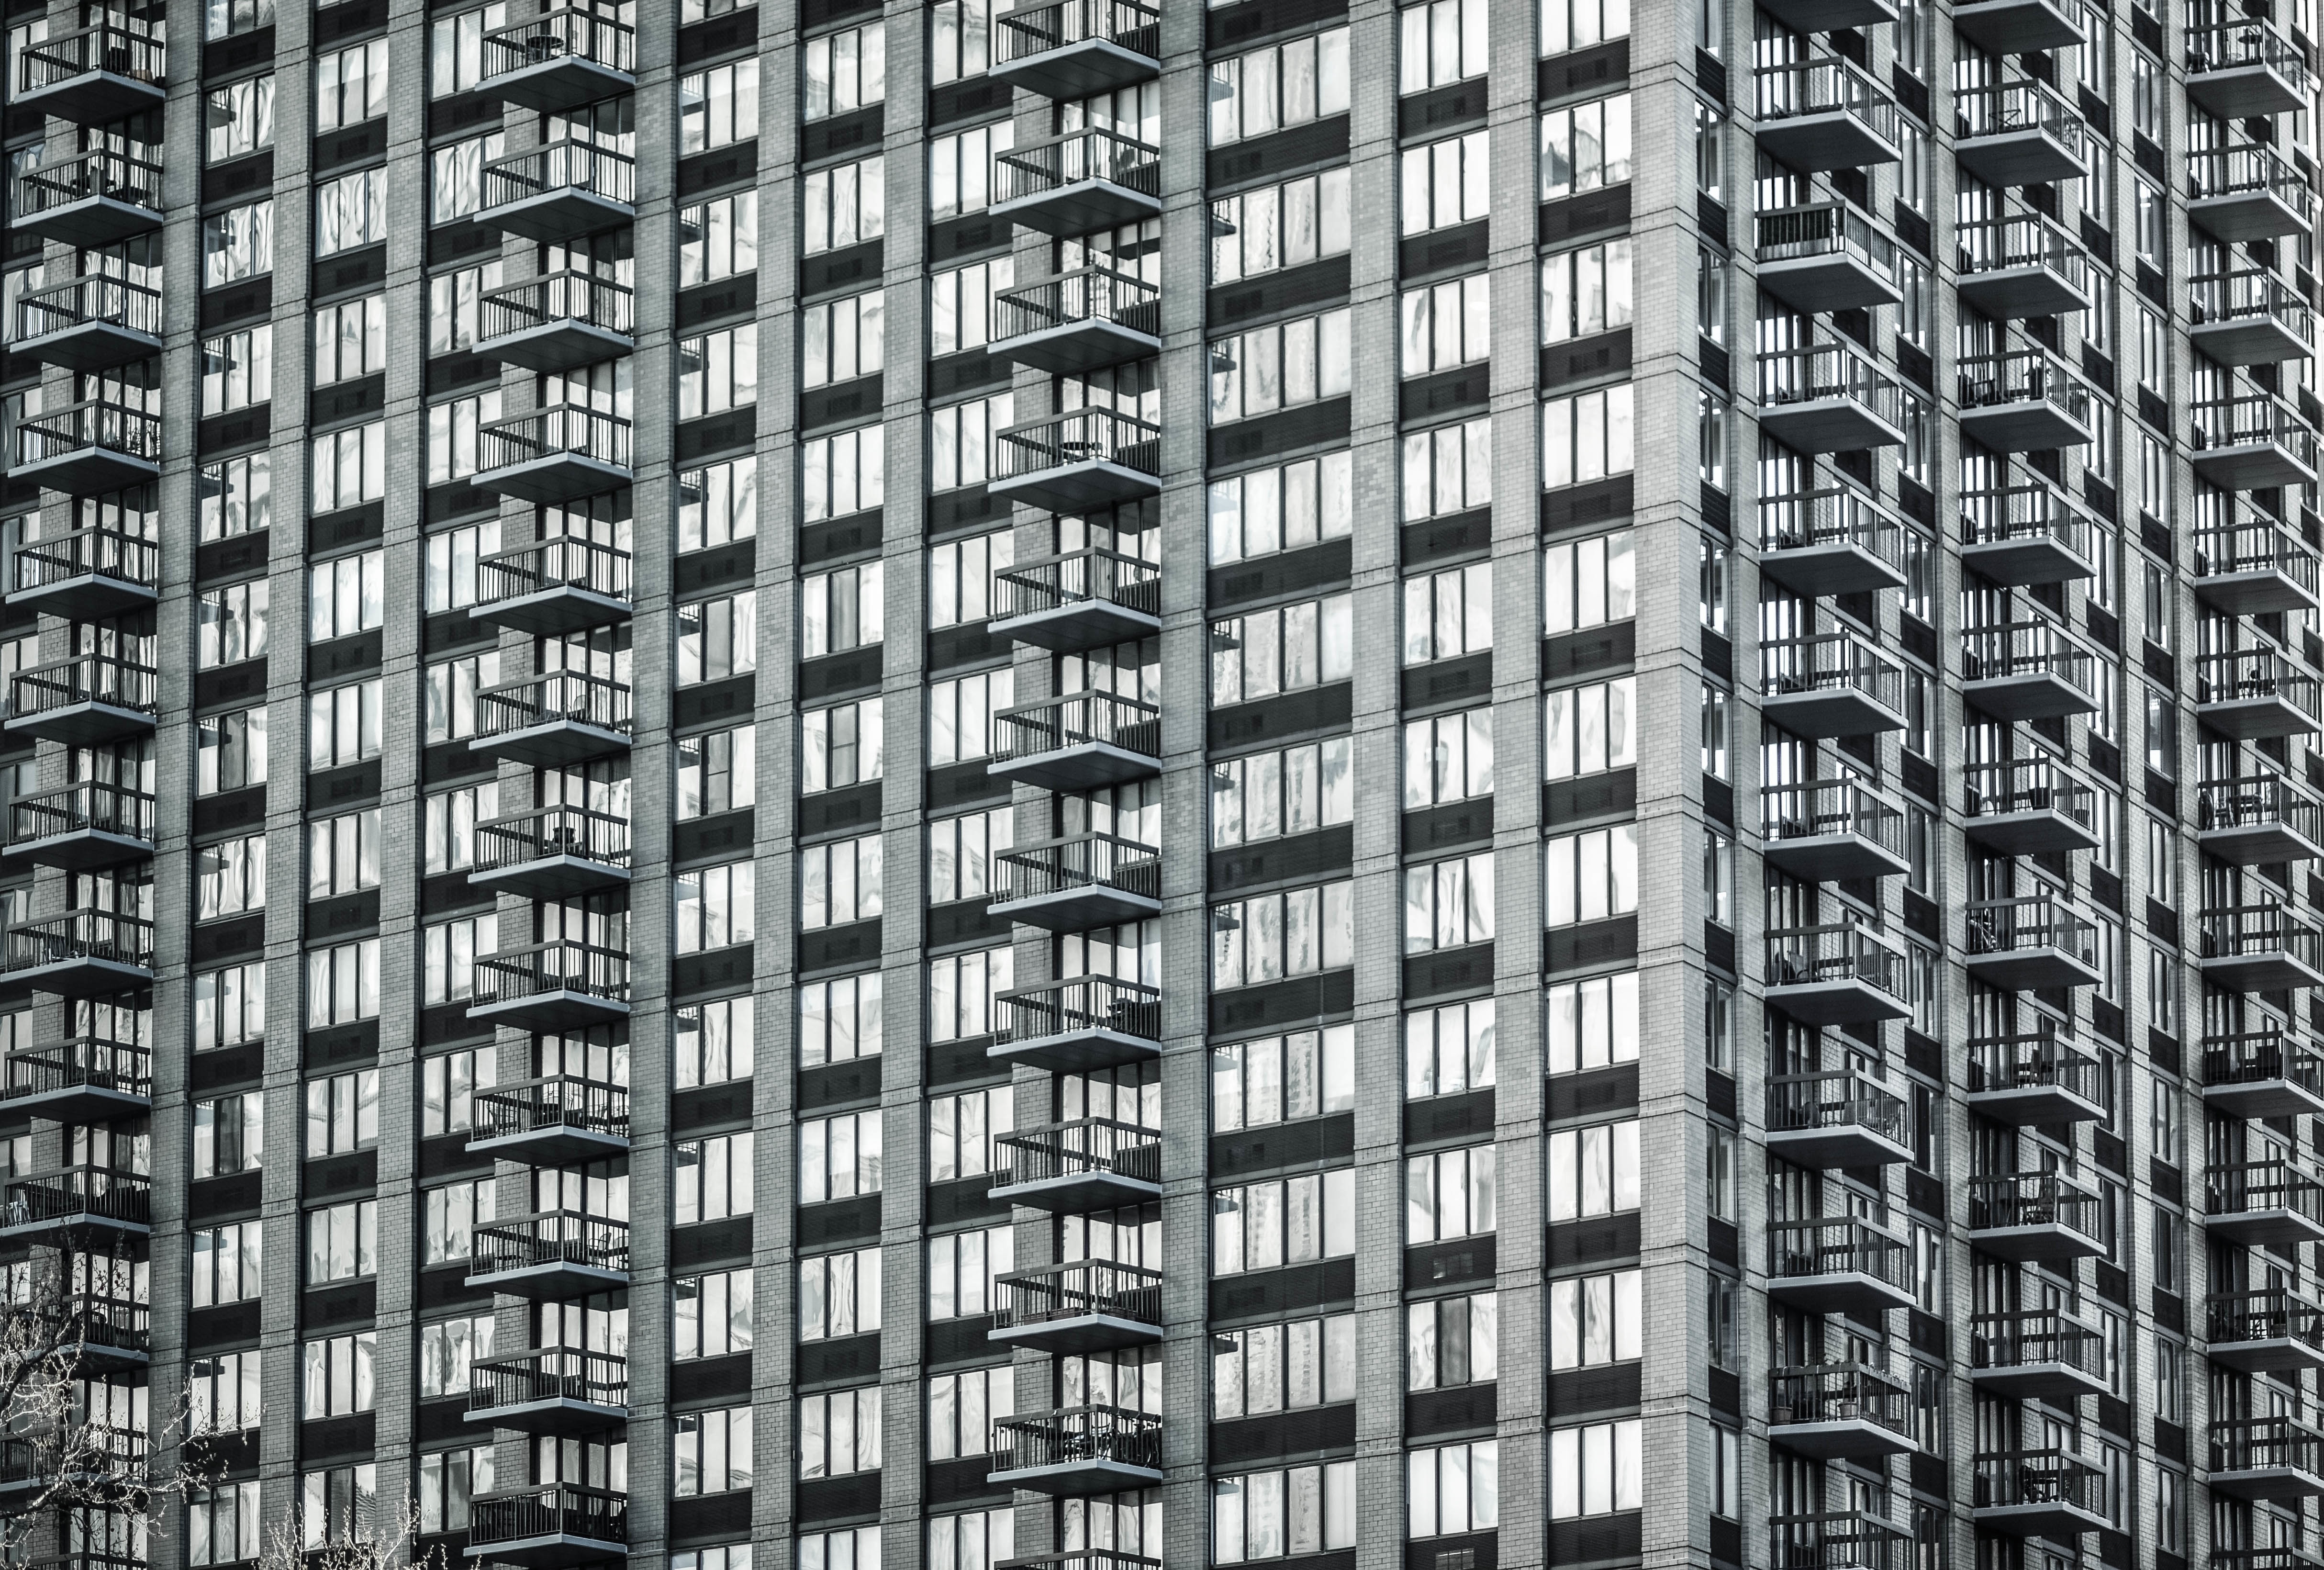
black and white, architecture, building, skyscraper, cityscape, line, facade, monochrome, tower block, symmetry, metropolis, condominium, neighbourhood, urban area, monochrome photography, residential area, metropolitan area, brutalist architecture